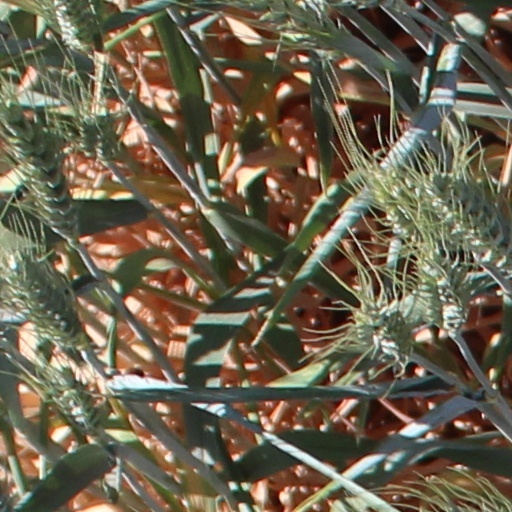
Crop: wheat